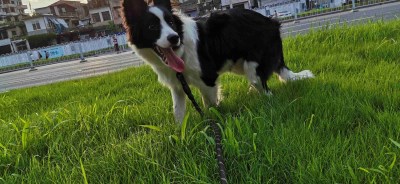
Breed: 2594-n000109-Border_collie